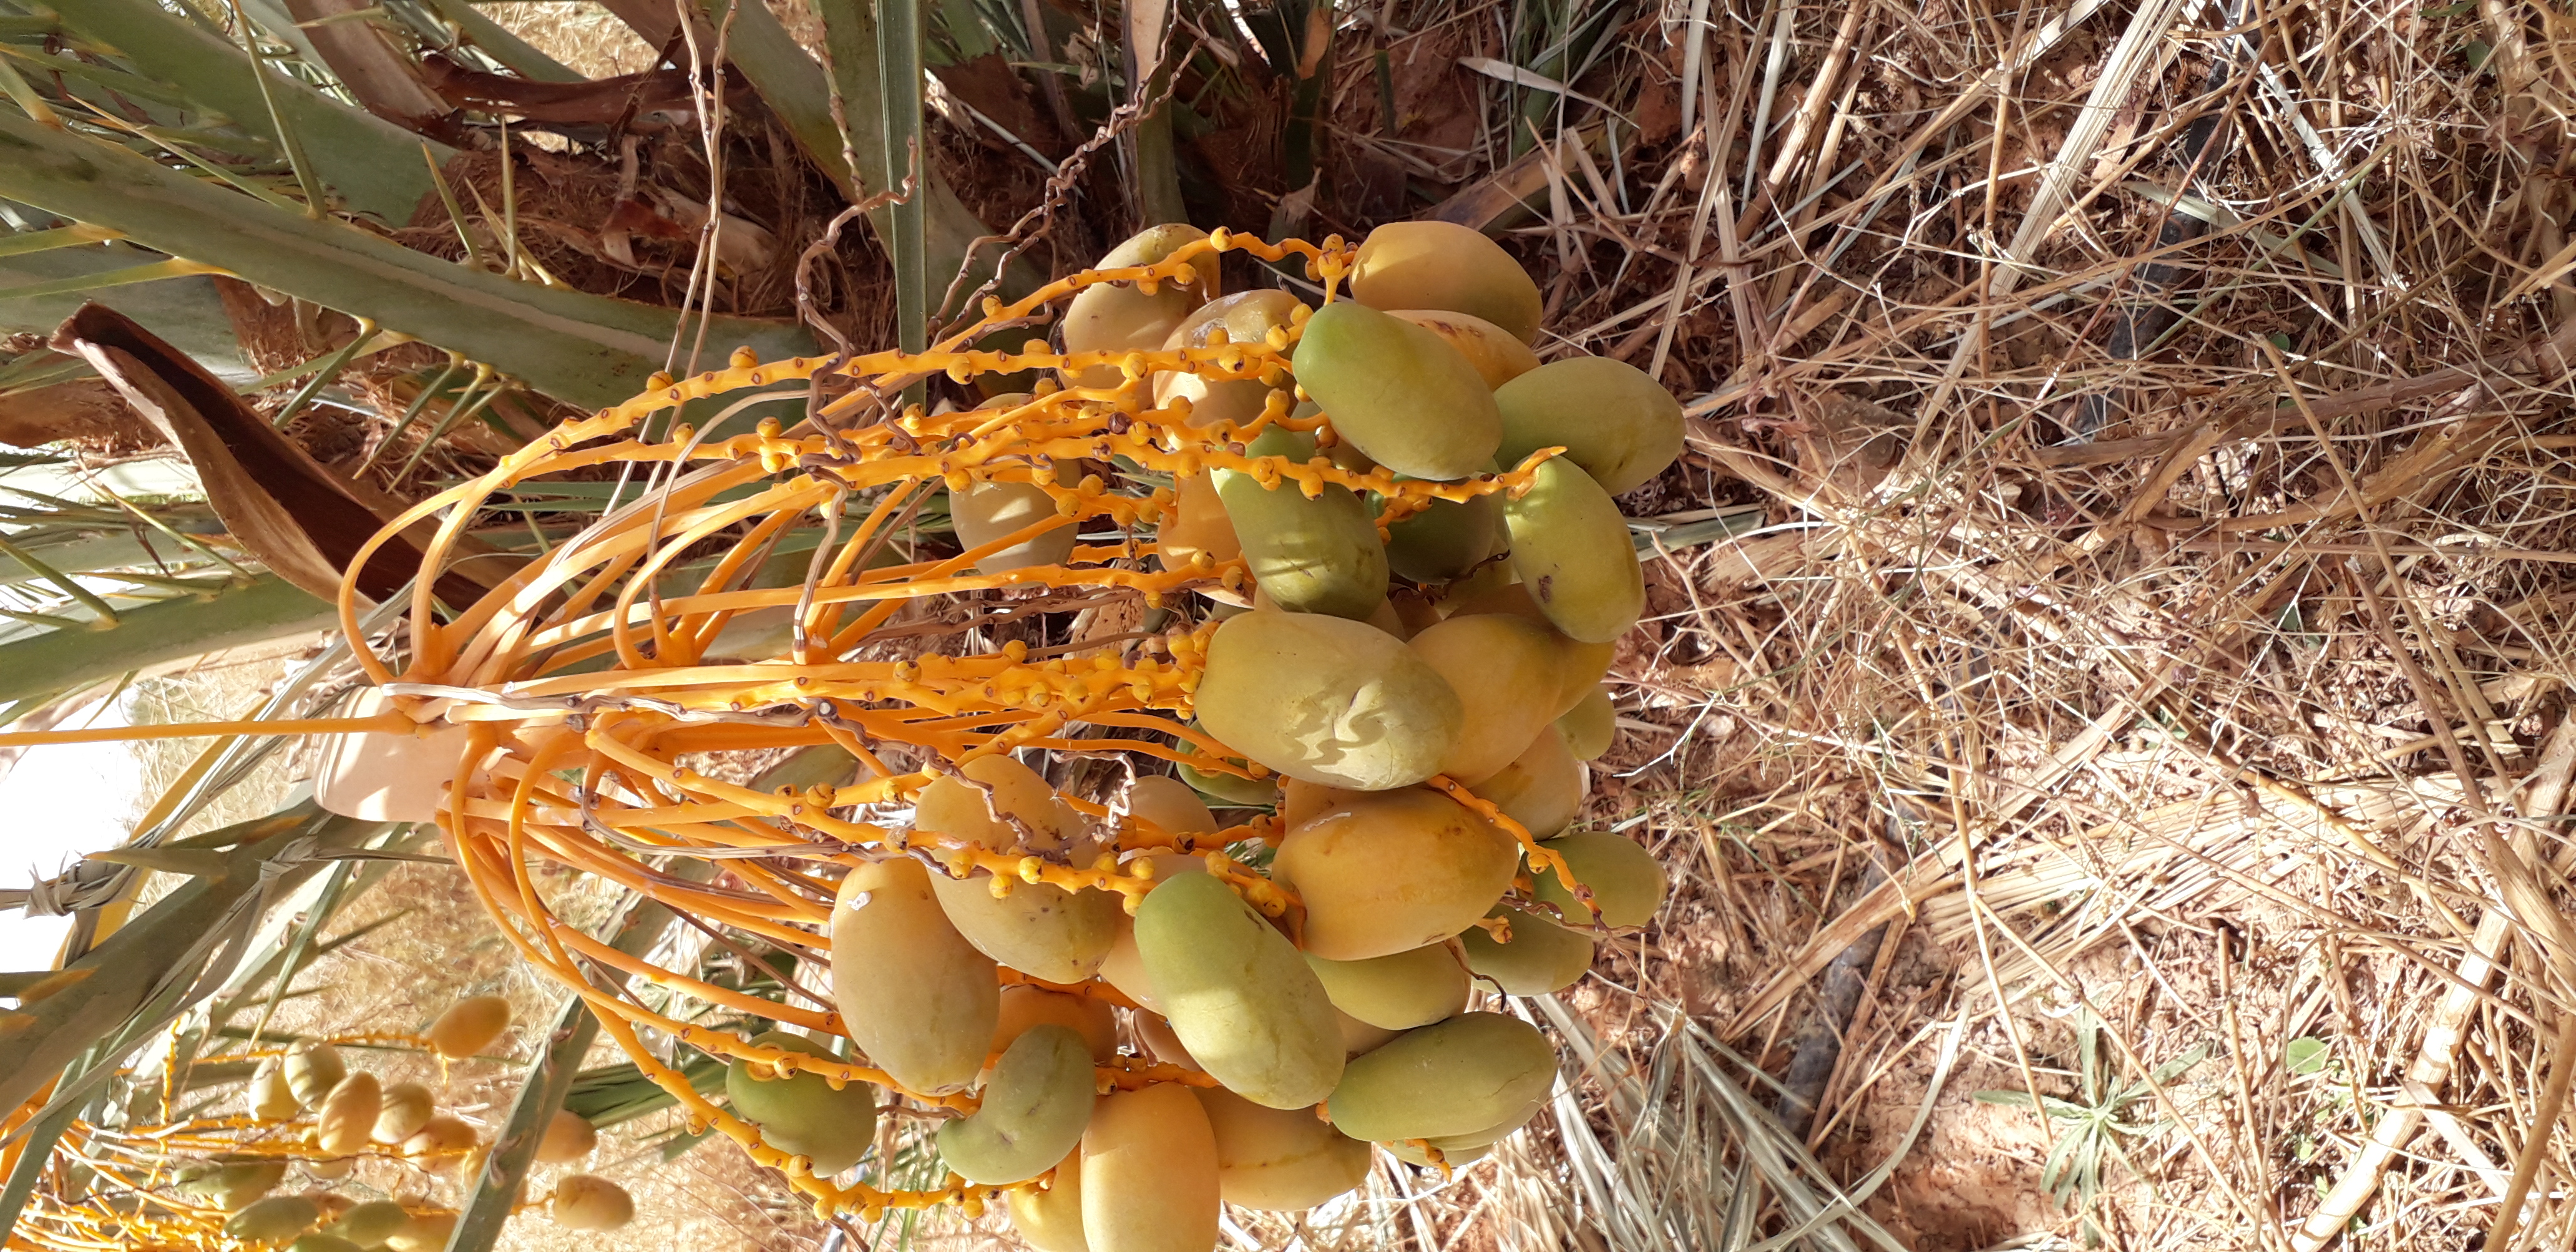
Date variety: Boumajhoul